Provincial government response to the COVID-19 pandemic in Ontario

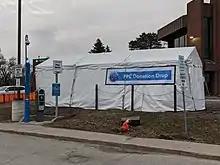
Personal protective equipment donation tent at North York General Hospital.

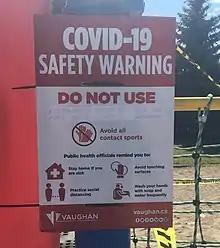
COVID-19 safety notice on playground equipment at a park in Vaughan

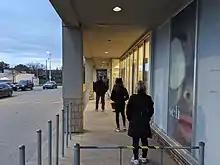
Social distancing at a Shoppers Drug Mart store in the former city of North York

On March 15, 2020, Ontario Lottery and Gaming Corporation (OLG) ordered the closure of all provincial casinos. On March 17, 2020, Premier Ford declared a provincial state of emergency, prohibiting public gatherings larger than 50 people, and ordering the closure of all schools, child care services, libraries, indoor recreation facilities, dine-in bars and restaurants, and all cinemas, theatres, and concert venues. Ford stated the "vast majority" of businesses were not affected by the order, promising that "essential services and essential needs will be available to every individual and families.